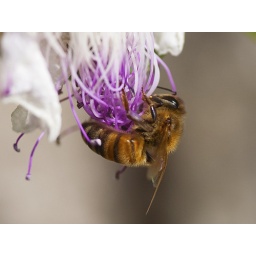
A honey bee on capers' flower (capparis spinosa) growing on the walls around the ancient city of Figline Valdarno